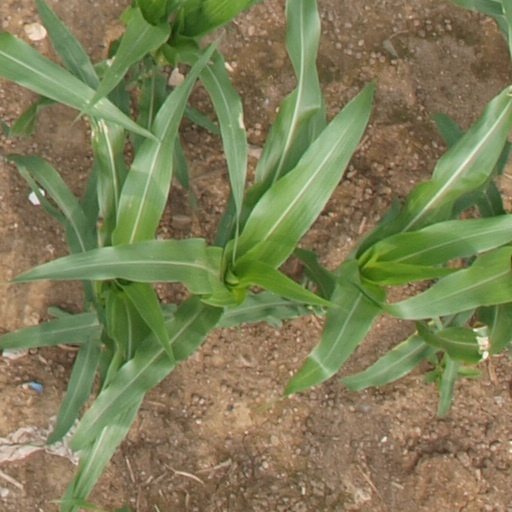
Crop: maize; corn